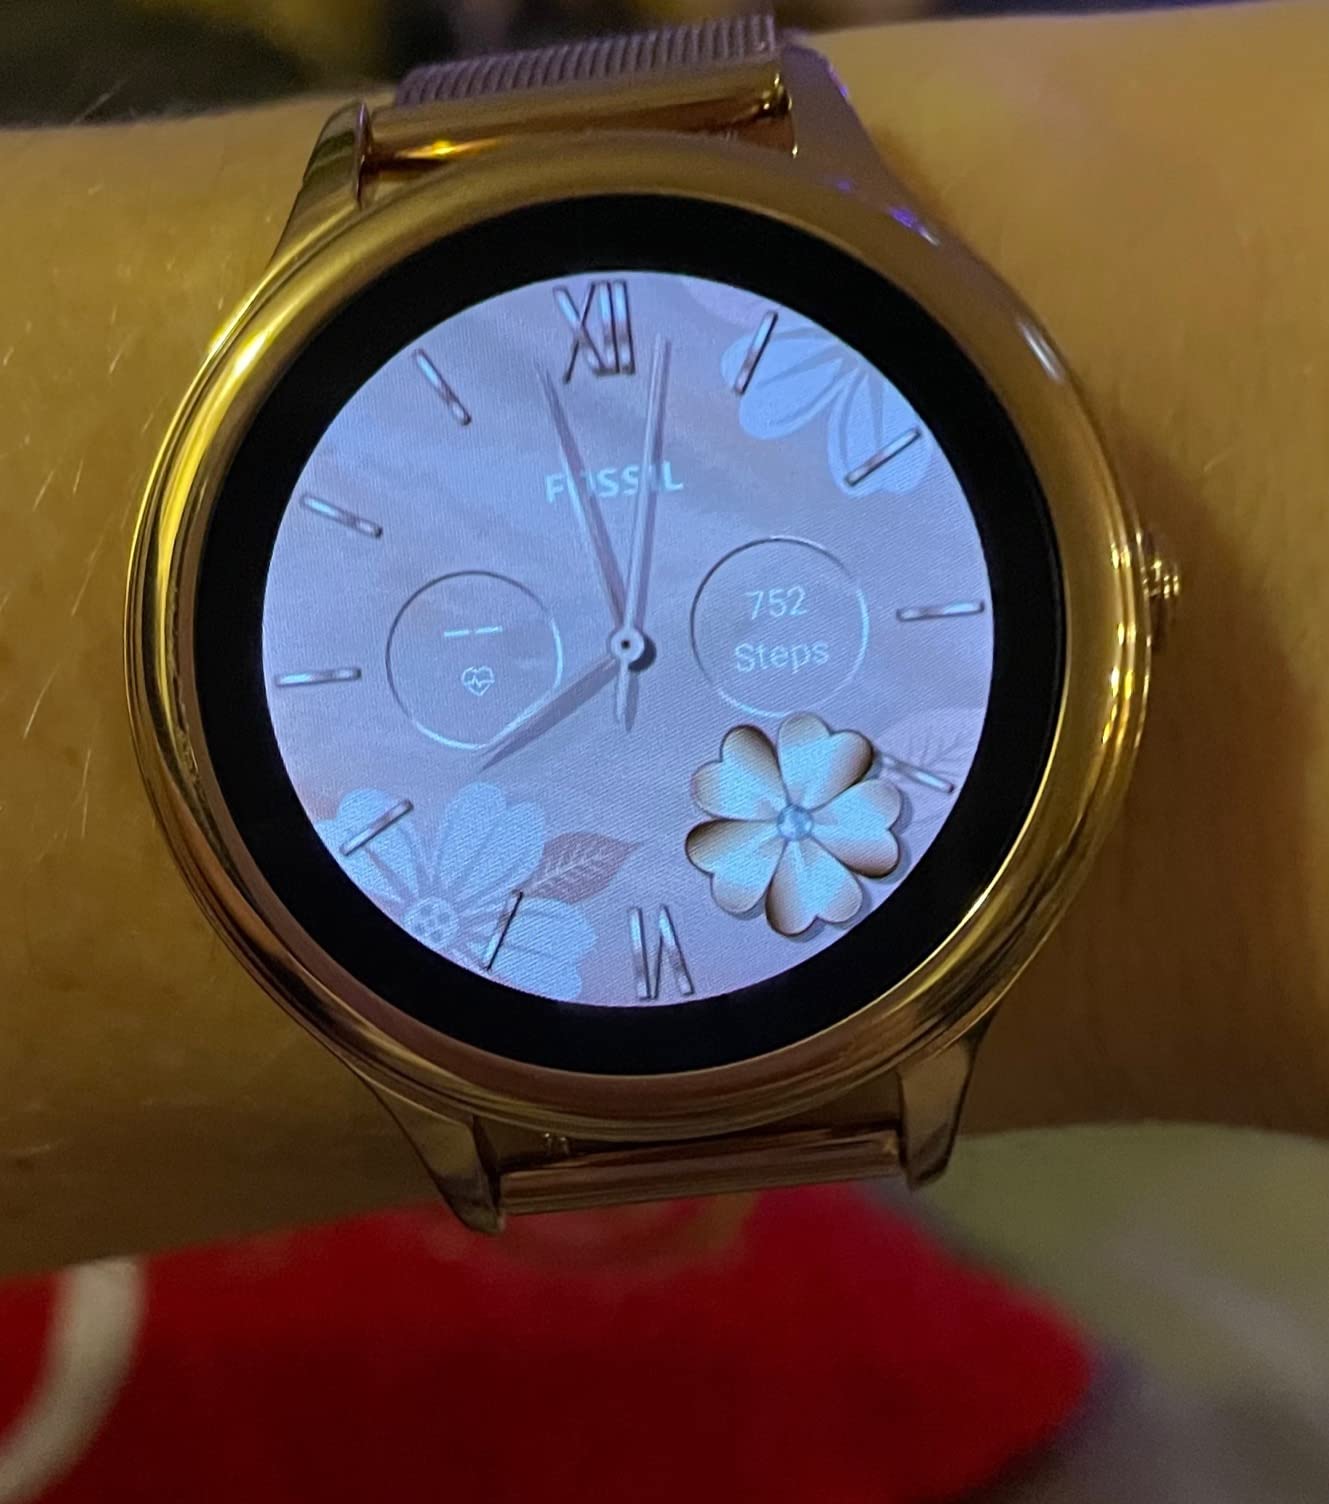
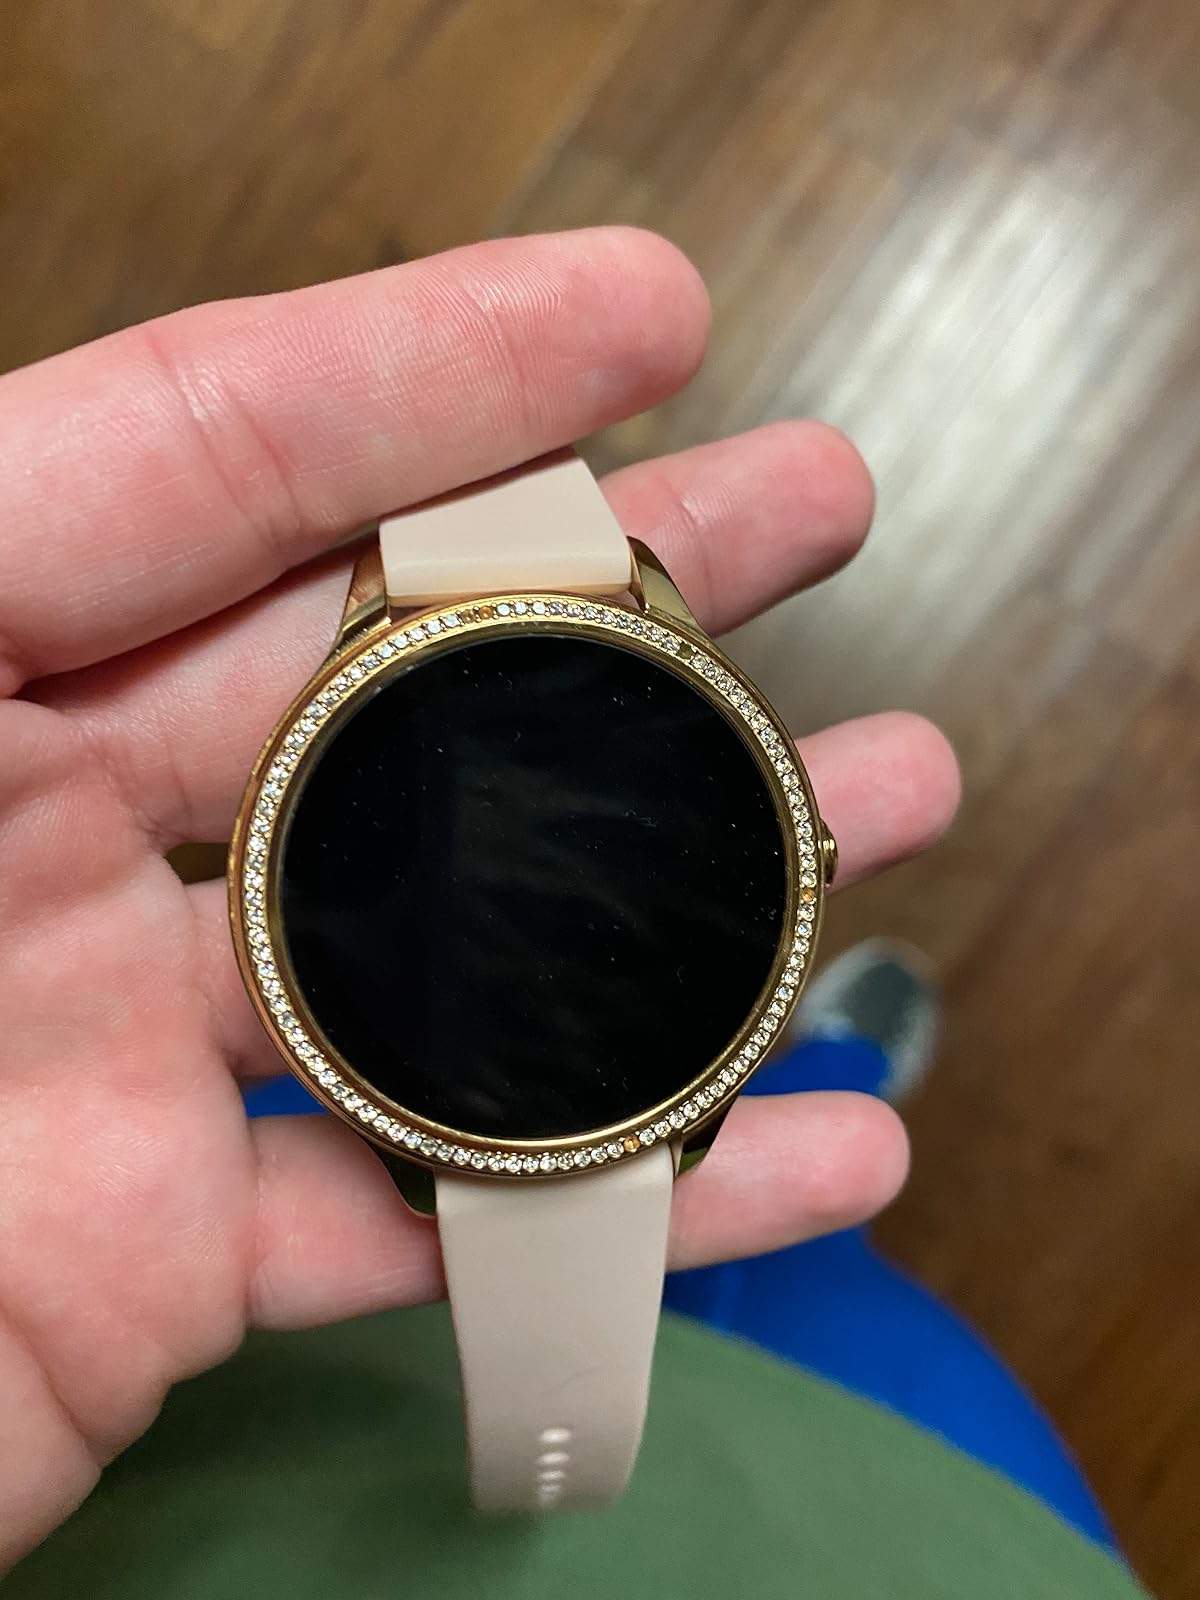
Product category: smartwatch
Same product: no